Ron Perry (athletic director)

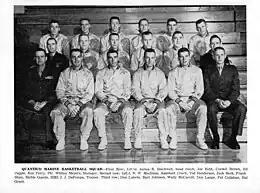
Ron Perry on the 1955-56 basketball team at Marine Corps Schools, Quantico, Virginia

Perry was drafted in the 4th Round of the 1954 NBA draft by the Boston Celtics, but instead decided to sign with the Milwaukee Braves. However, his playing career was halted by a three-year stint in the United States Marine Corps. While in the Marines, he played on the Marine Corps Base Quantico team with future Basketball Hall of Famer Richie Guerin. In 1957 he was named the United States Armed Forces Athlete of the Year in both basketball and baseball.